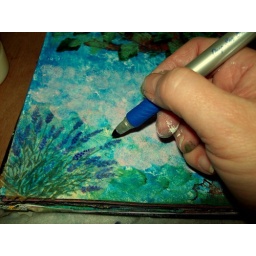
Used the blue marker to add dots to the flowers in the Metal Tiger Journal.